Seyval noir

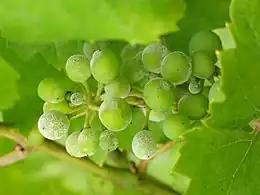
Seyval noir grapes are susceptible to fungal infections from "Uncinula necator" "(pictured)" which causes powdery mildew on grapes.

Seyval noir is moderately winter-hardy vine which is able to survive the cold winters and late springs of Quebec. The grape is also fairly resistant to most grape diseases but does have some susceptibility to powdery mildew.